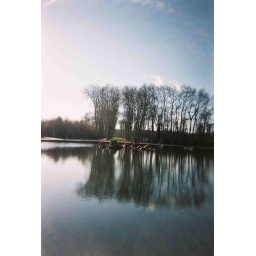
the photo is slightly askew, but I like the reflection of the trees in the water